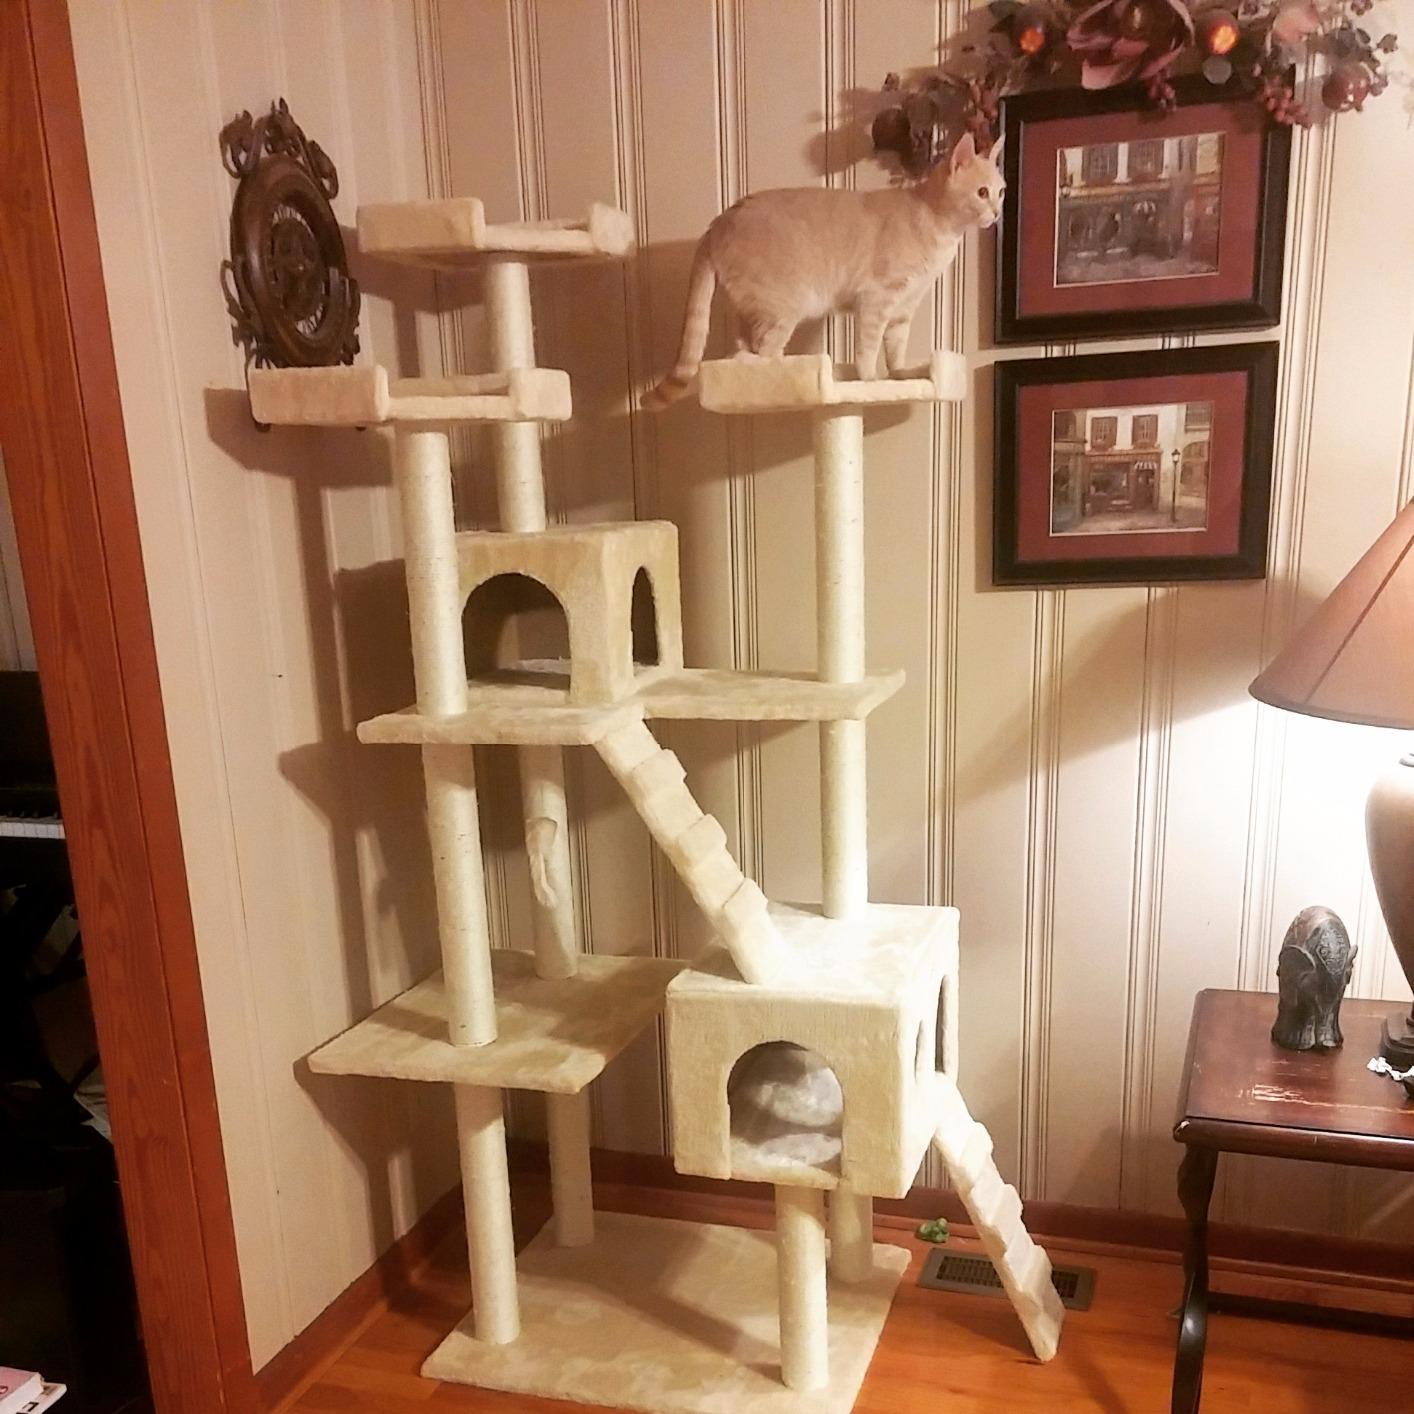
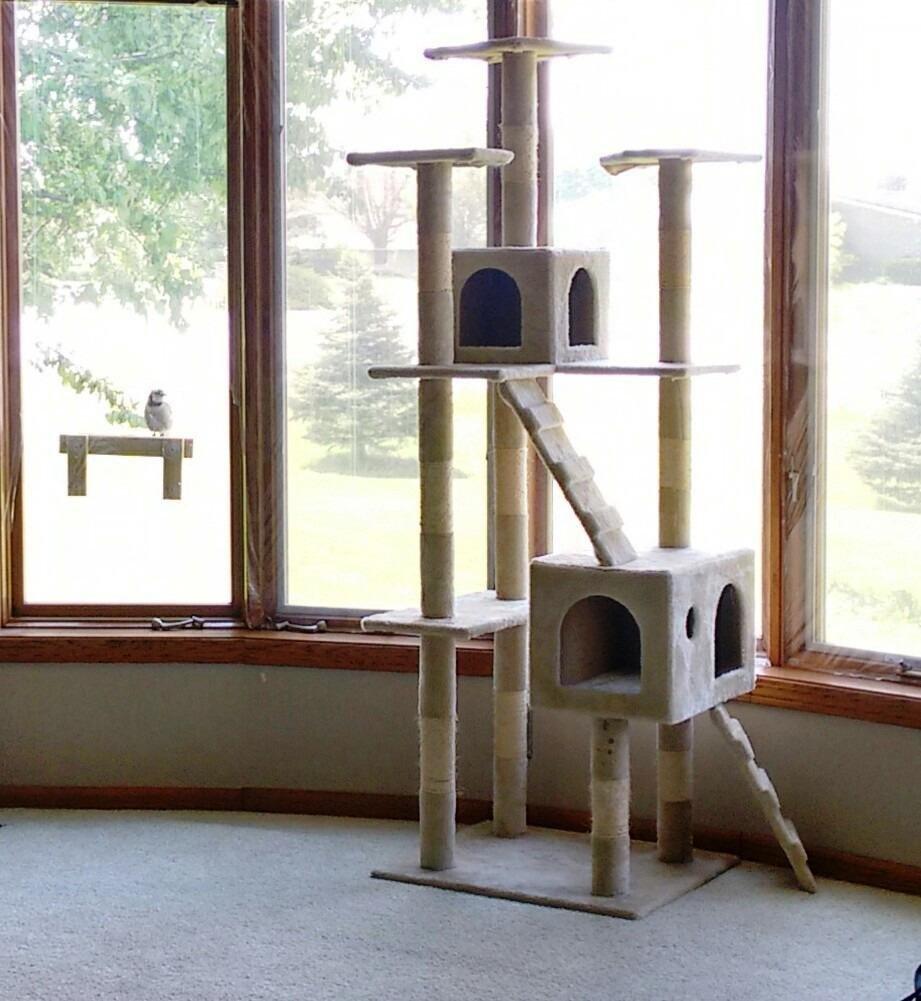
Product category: items_cat tree
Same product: yes